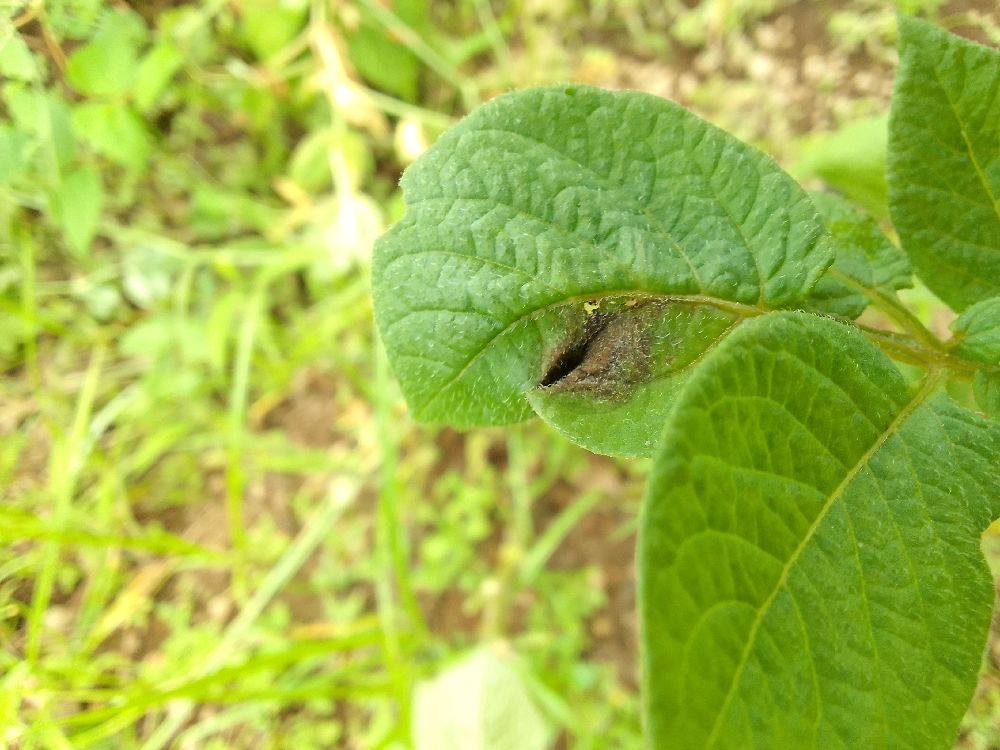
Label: Late blight